Sandro Botticelli

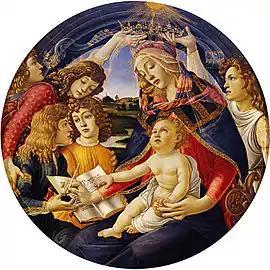
"Magnificat Madonna", c. 1483, Uffizi, Florence

A larger and more crowded altarpiece is the San Barnaba Altarpiece of about 1487, now in the Uffizi, where elements of Botticelli's emotional late style begin to appear. Here the setting is a palatial heavenly interior in the latest style, showing Botticelli taking a new degree of interest in architecture, possibly influenced by Sangallo. The Virgin and Child are raised high on a throne, at the same level as four angels carrying the instruments of the Passion. Six saints stand in line below the throne. Several figures have rather large heads, and the infant Jesus is again very large. While the faces of the Virgin, child and angels have the linear beauty of his tondos, the saints are given varied and intense expressions. Four small and rather simple "predella" panels survive; there were probably originally seven.